History of New England

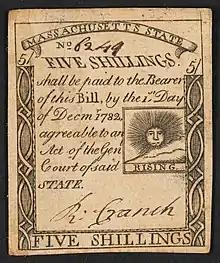
A 1779 five-shilling note issued by Massachusetts

All the New England colonies required towns to set up schools. The Mayflower Pilgrims made a law in Plymouth Colony that each family was responsible to teach their children how to read and write, for the express purpose of reading the Bible. In 1642, the Massachusetts Bay Colony made education compulsory, and other New England colonies followed. Similar statutes were adopted in other colonies in the 1640s and 1650s. The schools were all male, with few facilities for girls. Common schools appeared in the 18th century, where students of all ages were under the control of one teacher in one room. They were publicly supplied at the local town level; they were not free but were supported by tuition or rate bills.